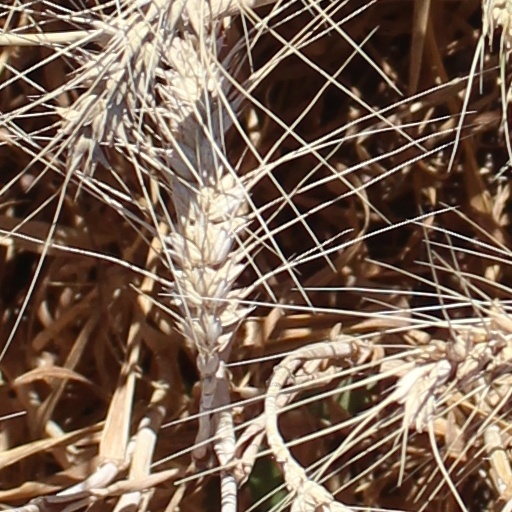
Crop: wheat